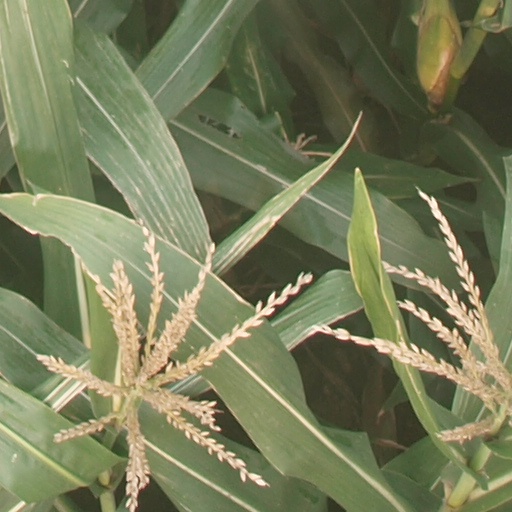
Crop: maize; corn